Pro-Pain

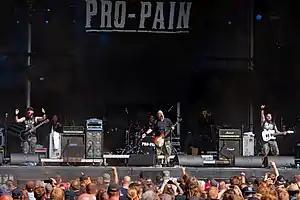
Pro-Pain at Reload Festival 2018

Pro-Pain is an American heavy metal band based in New York City, formed in 1991 by vocalist and bassist Gary Meskil and drummer Dan Richardson, both former members of Crumbsuckers.